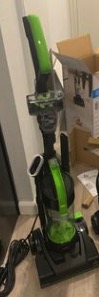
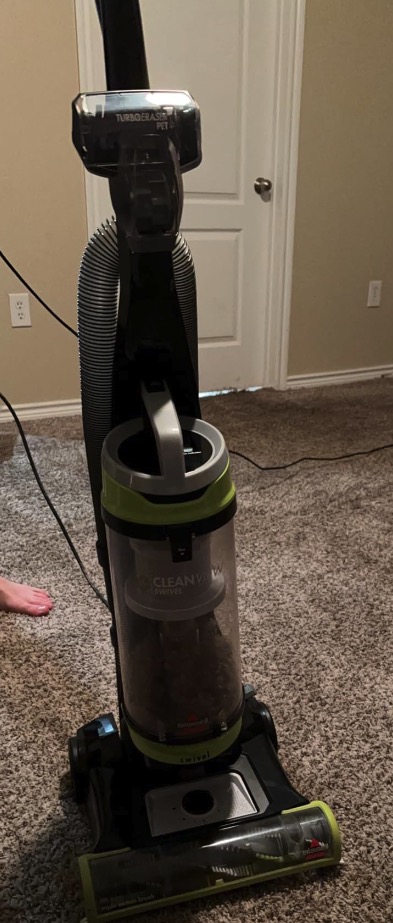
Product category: items_vacuum
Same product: no